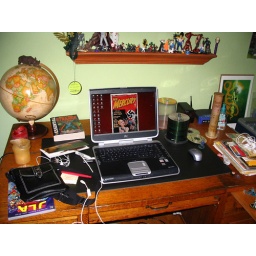
Laptop open on the desk in my office